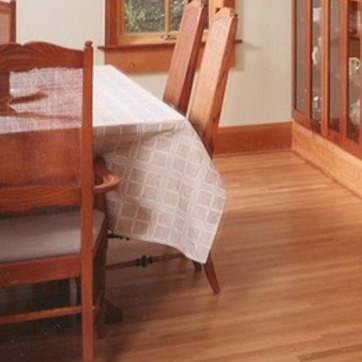
Material: fabric